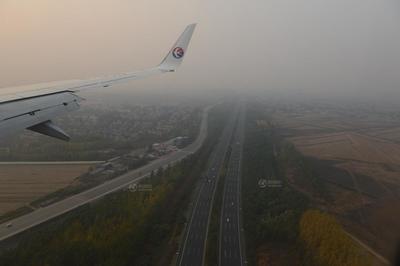
Weather: foggy or hazy